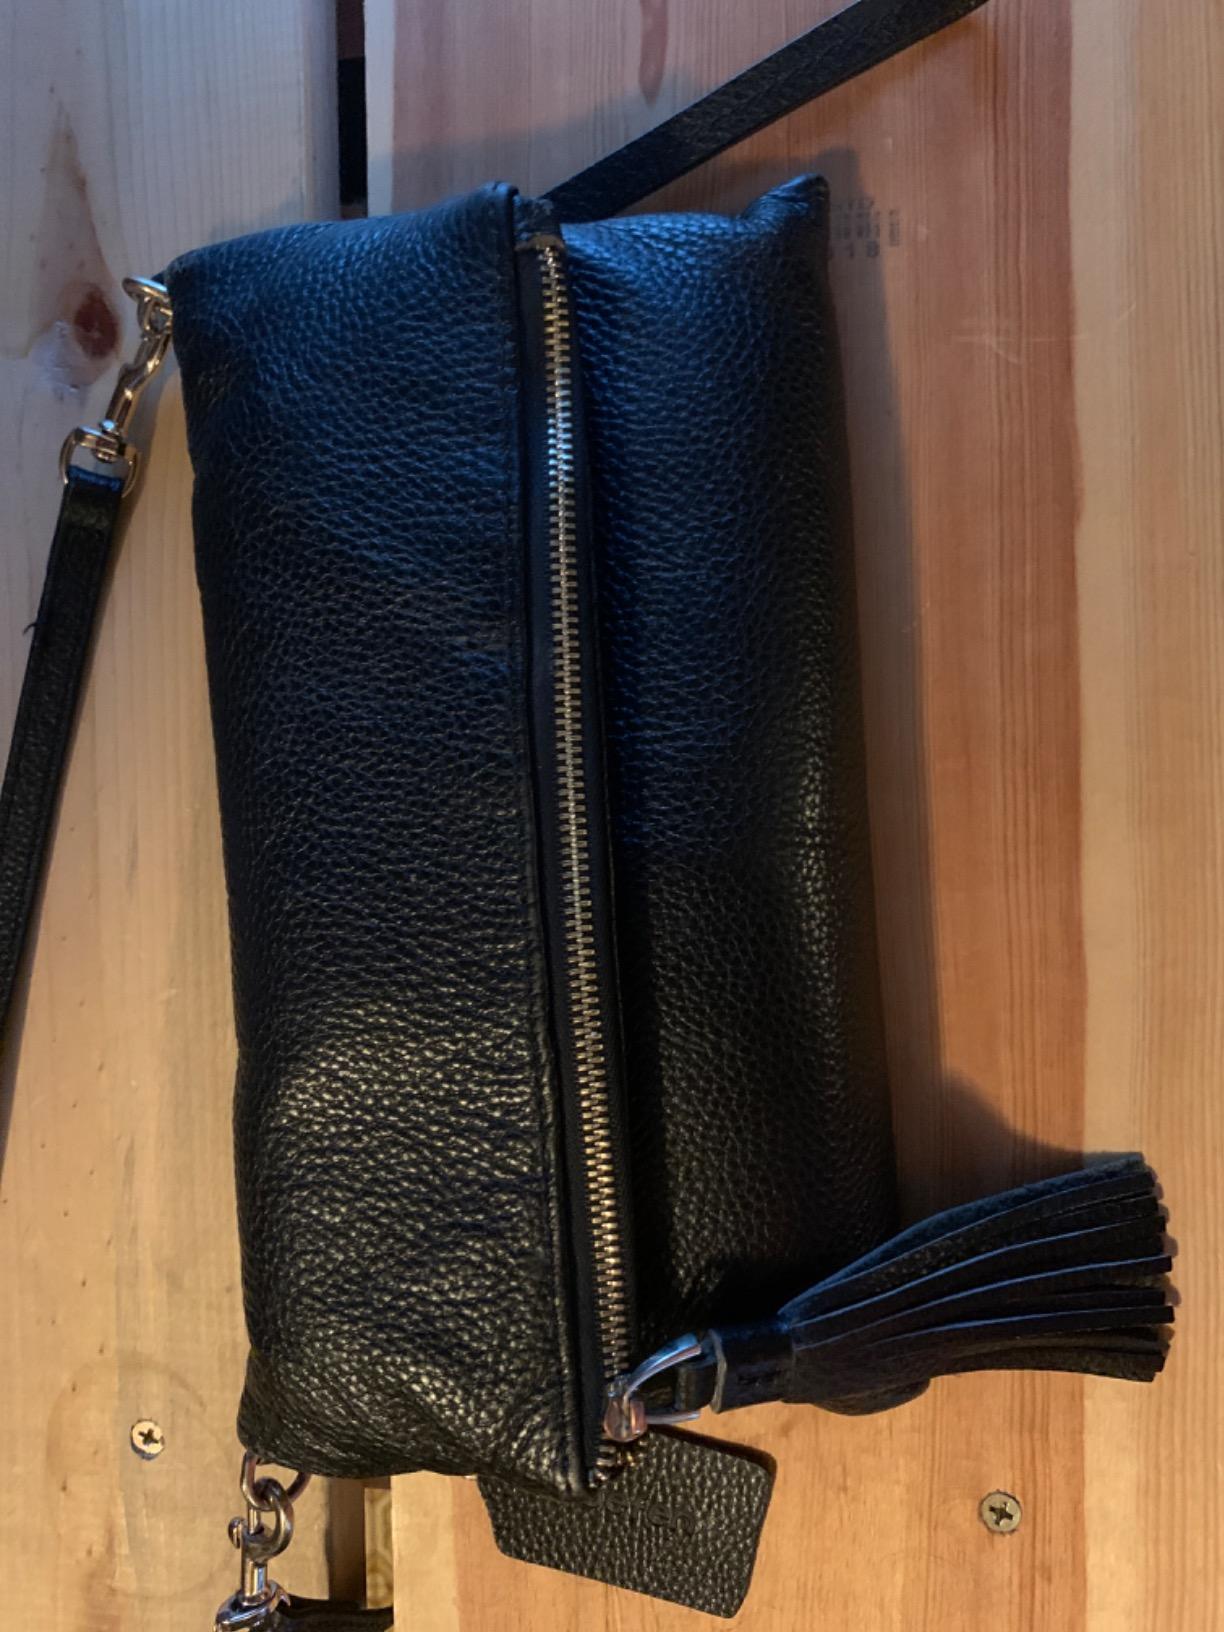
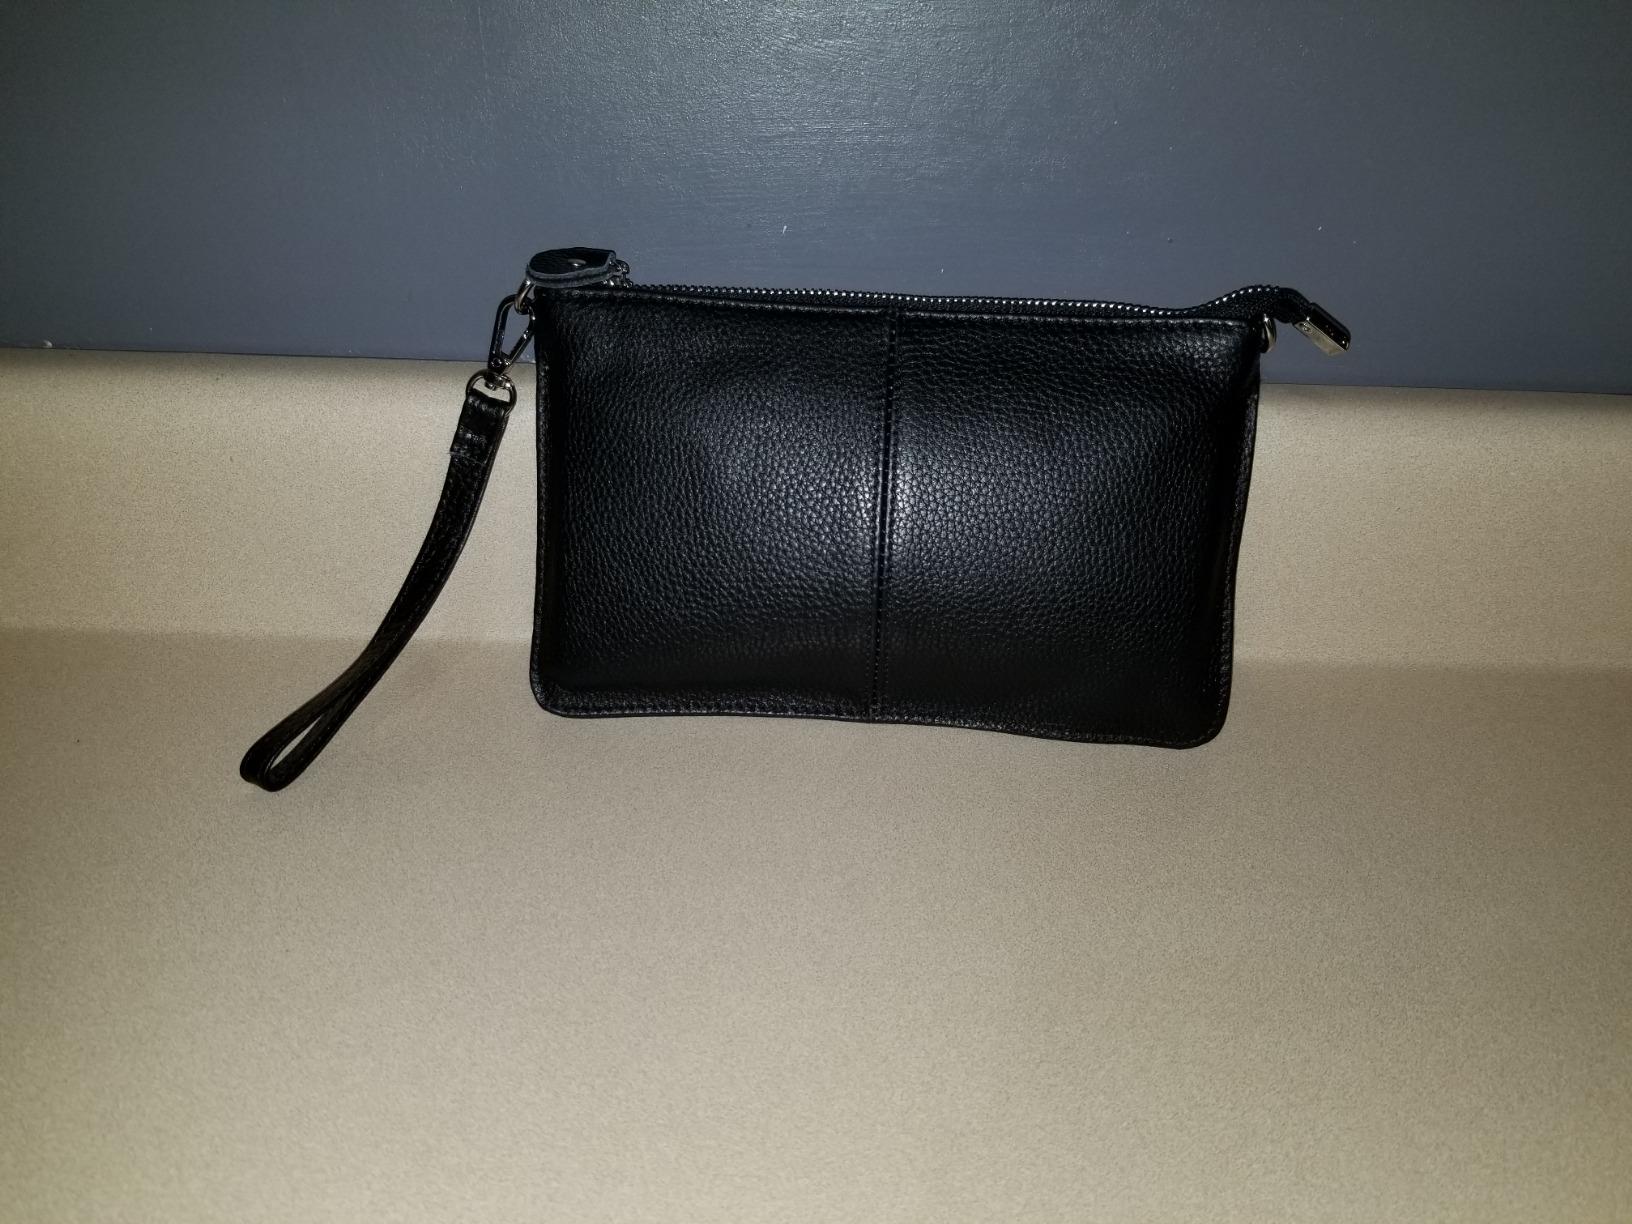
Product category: accessories_handbag
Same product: yes